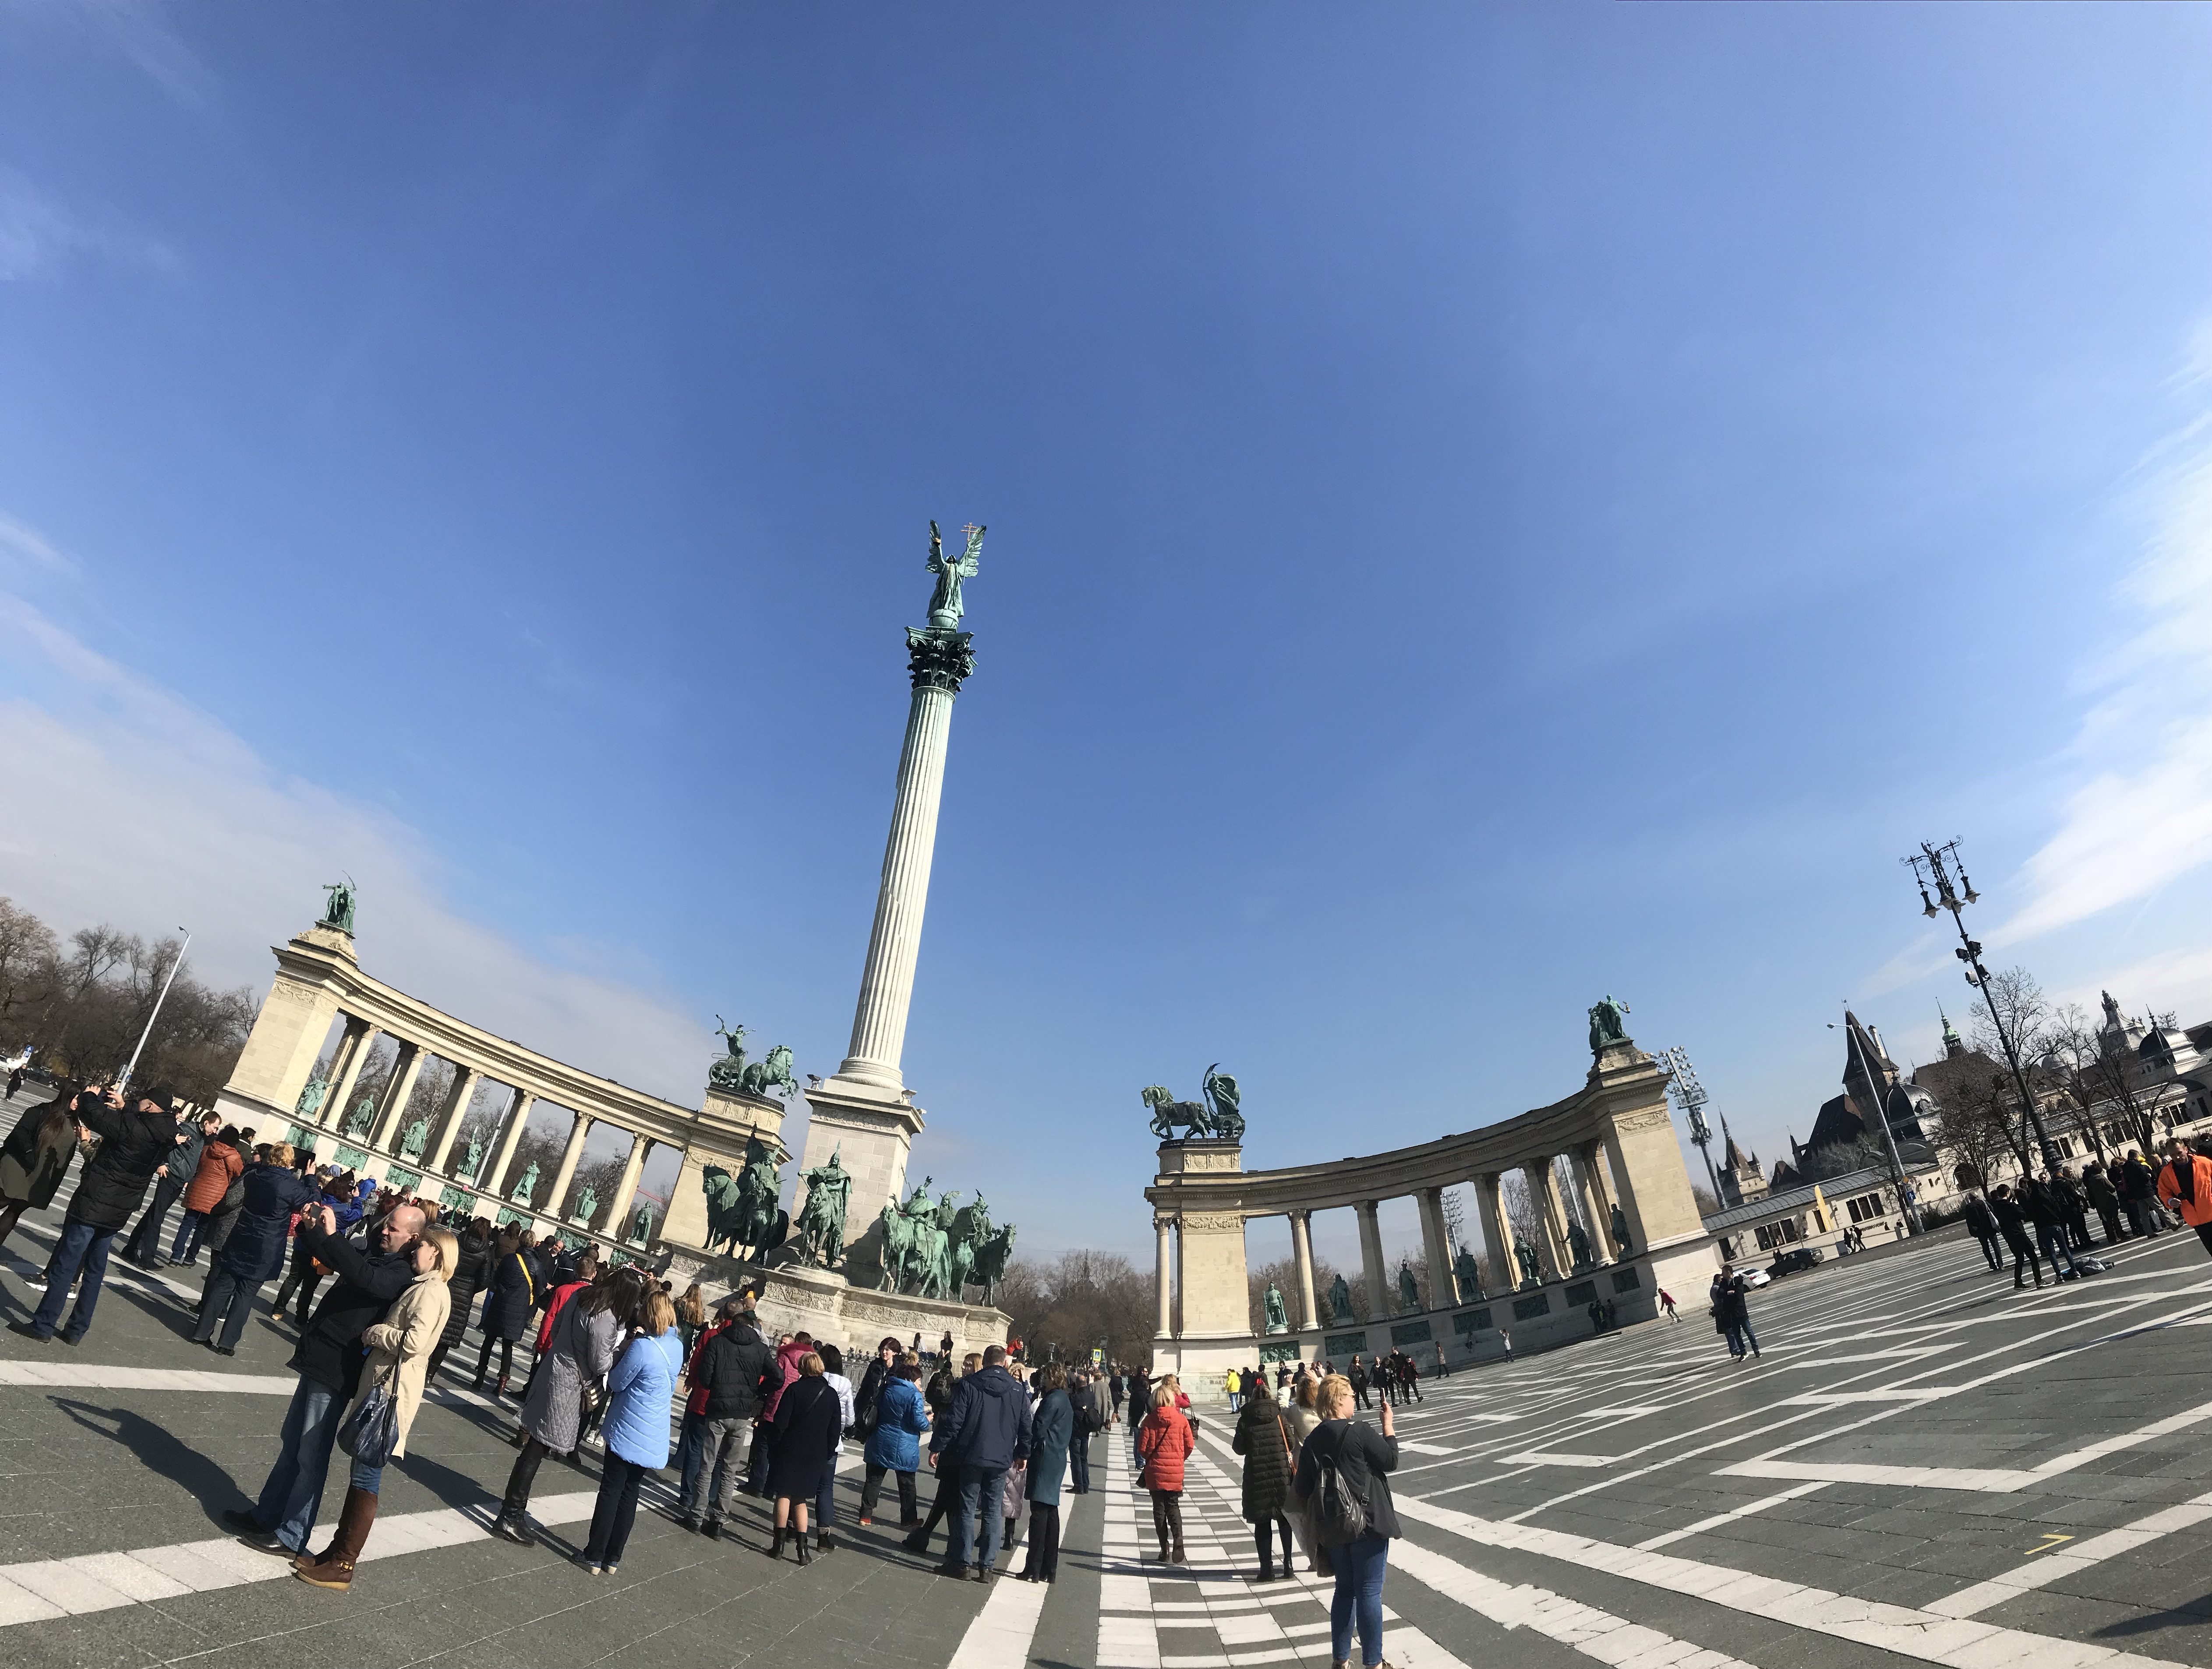
nature, sky, landmark, town square, urban area, city, tourist attraction, structure, monument, daytime, crowd, cloud, tower, tourism, plaza, metropolitan area, metropolis, building, tree, travel, recreation